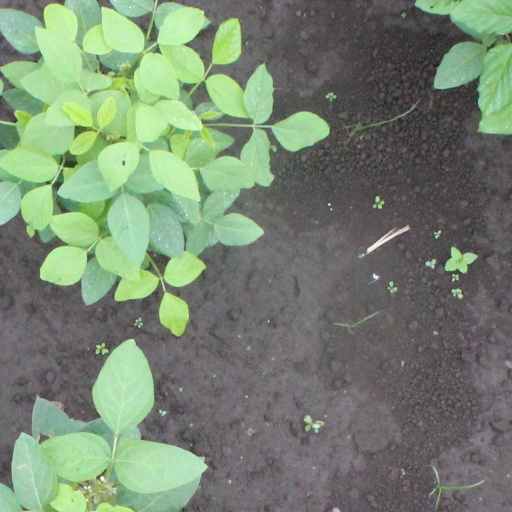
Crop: soybean